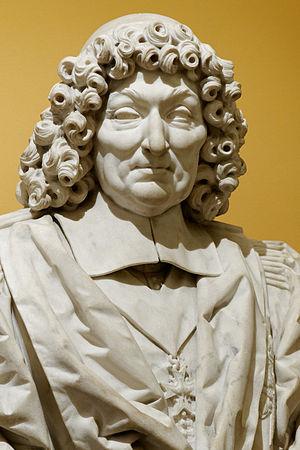
Buste de Pierre Séguier (1588-1672), chancelier de France.
Gérard-Léonard Hérard, né à Liège en 1637, mort le 8 novembre 1675 à Paris, est un sculpteur belge.
Nicolas Fouquet, marquis de Belle-Île, vicomte de Melun et Vaux, né le 23 février 1615 à Paris, mort le 23 mars 1680 à Pignerol, est un homme d'État français de haut rang, surintendant des finances à l'époque de Mazarin, procureur général au parlement de Paris.